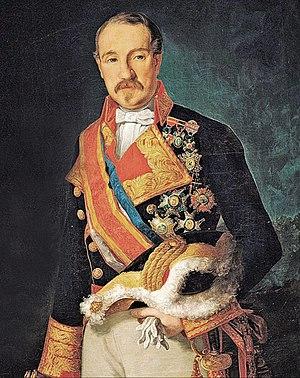
Leopoldo O'Donnell y Jorris, duc de Tétouan, comte de Lucena et vicomte d'Aliaga, est un militaire et homme d'État espagnol.